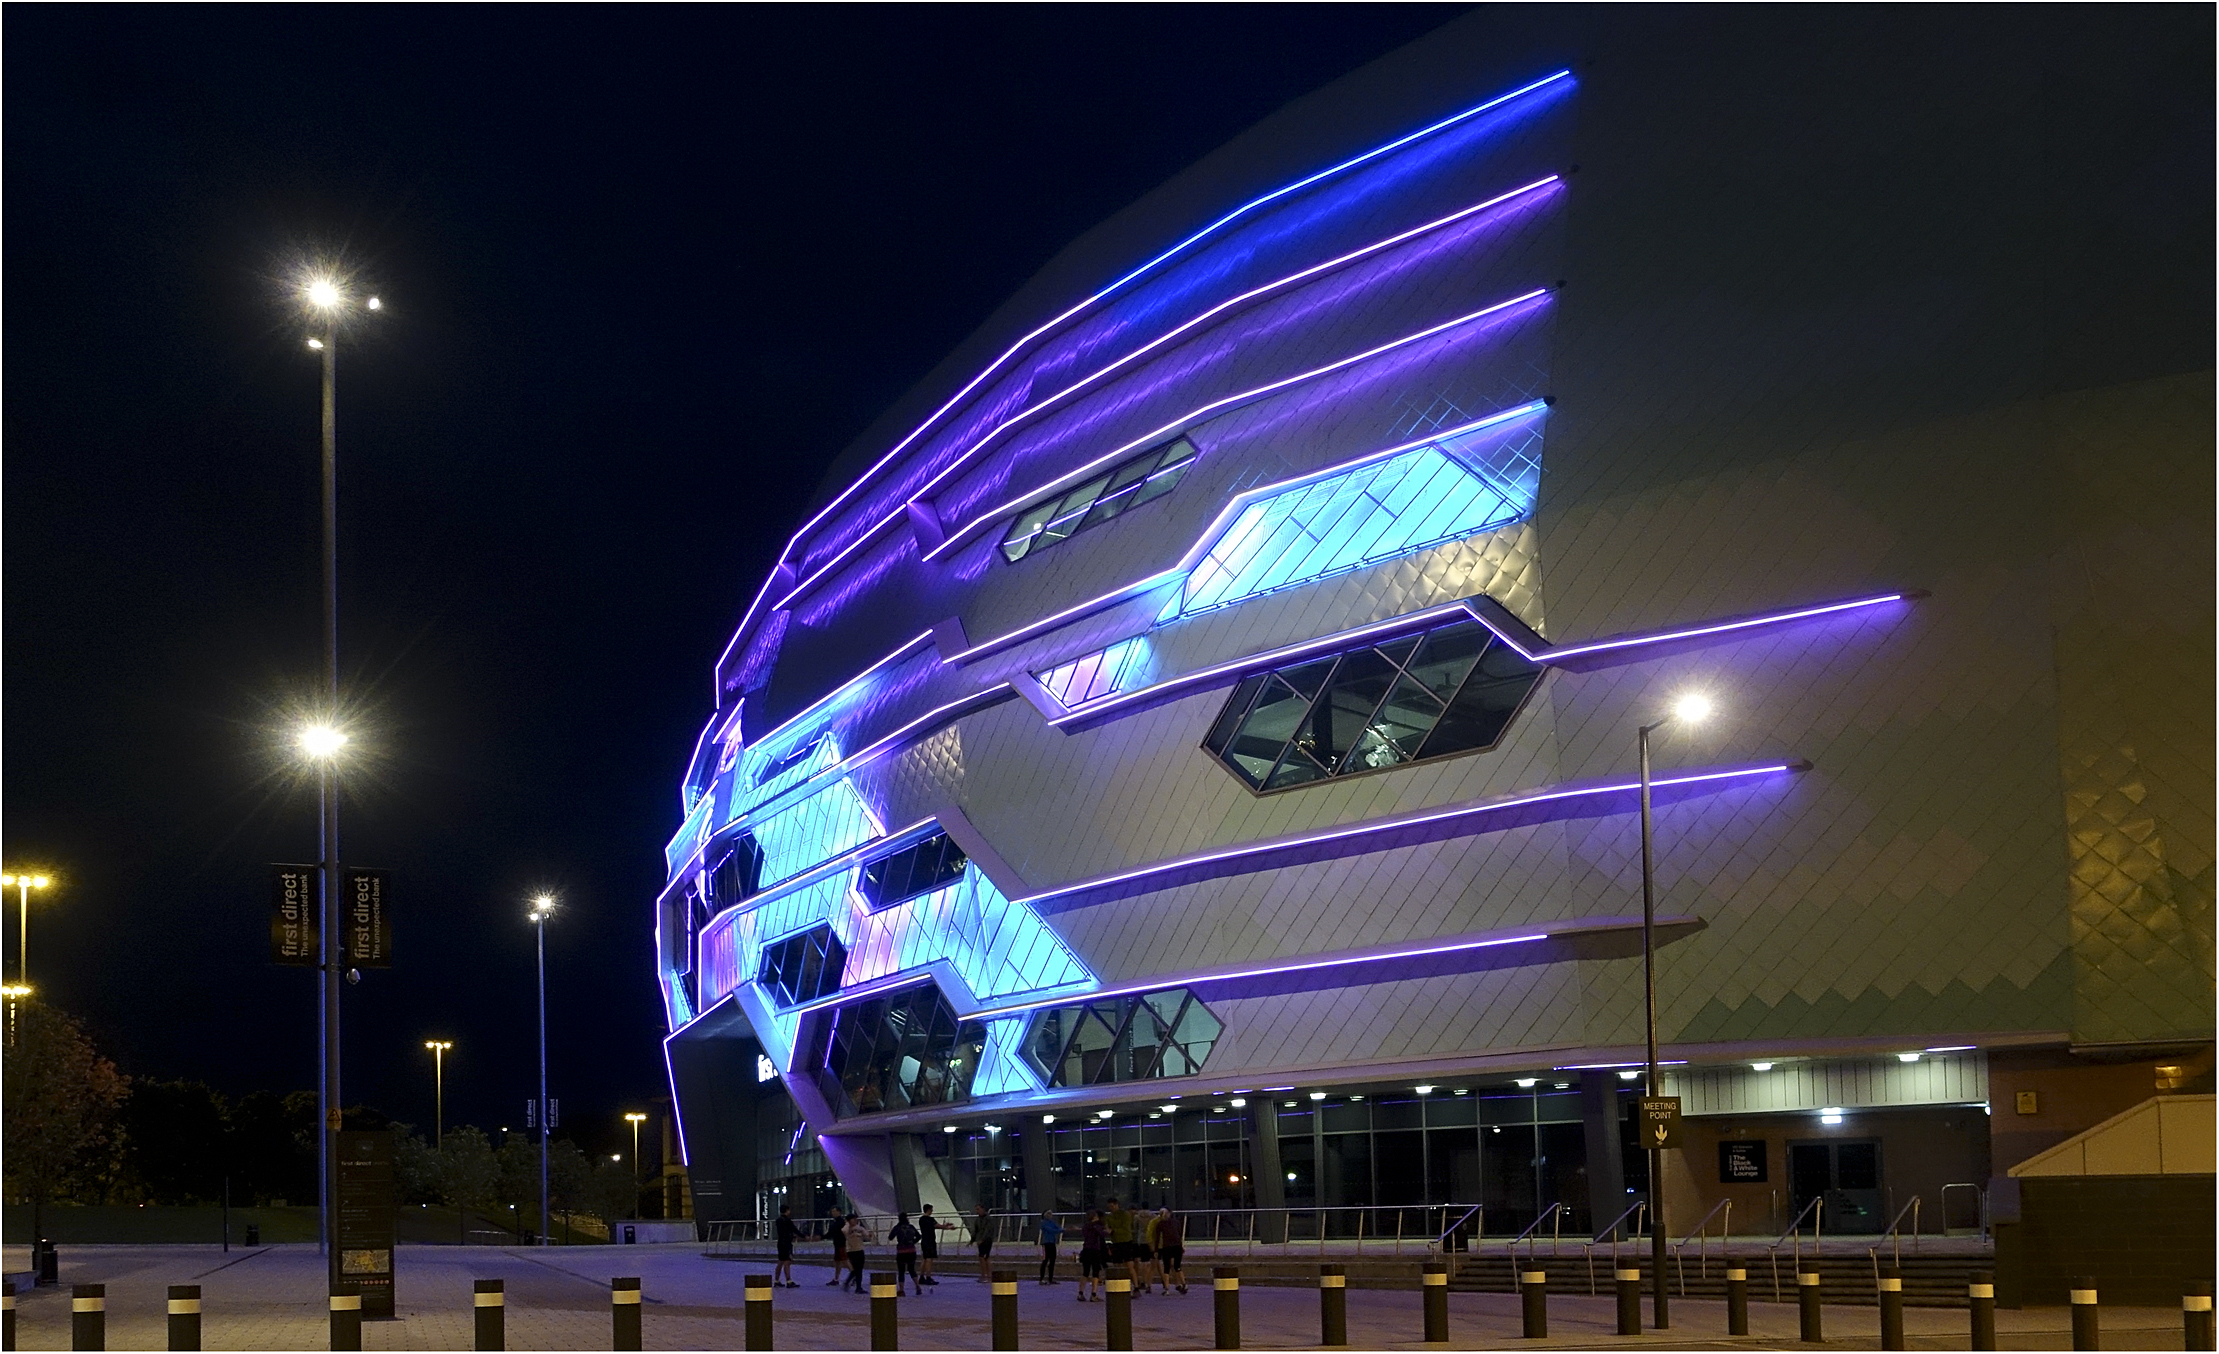
light, structure, night, auditorium, pavement, dark, colourful, black, lighting, stadium, streetlight, neon, uk, england, colour, theatre, leeds, lights, arena, stage, vivid, bright, sony, compact, leedsarena, convention center, sport venue